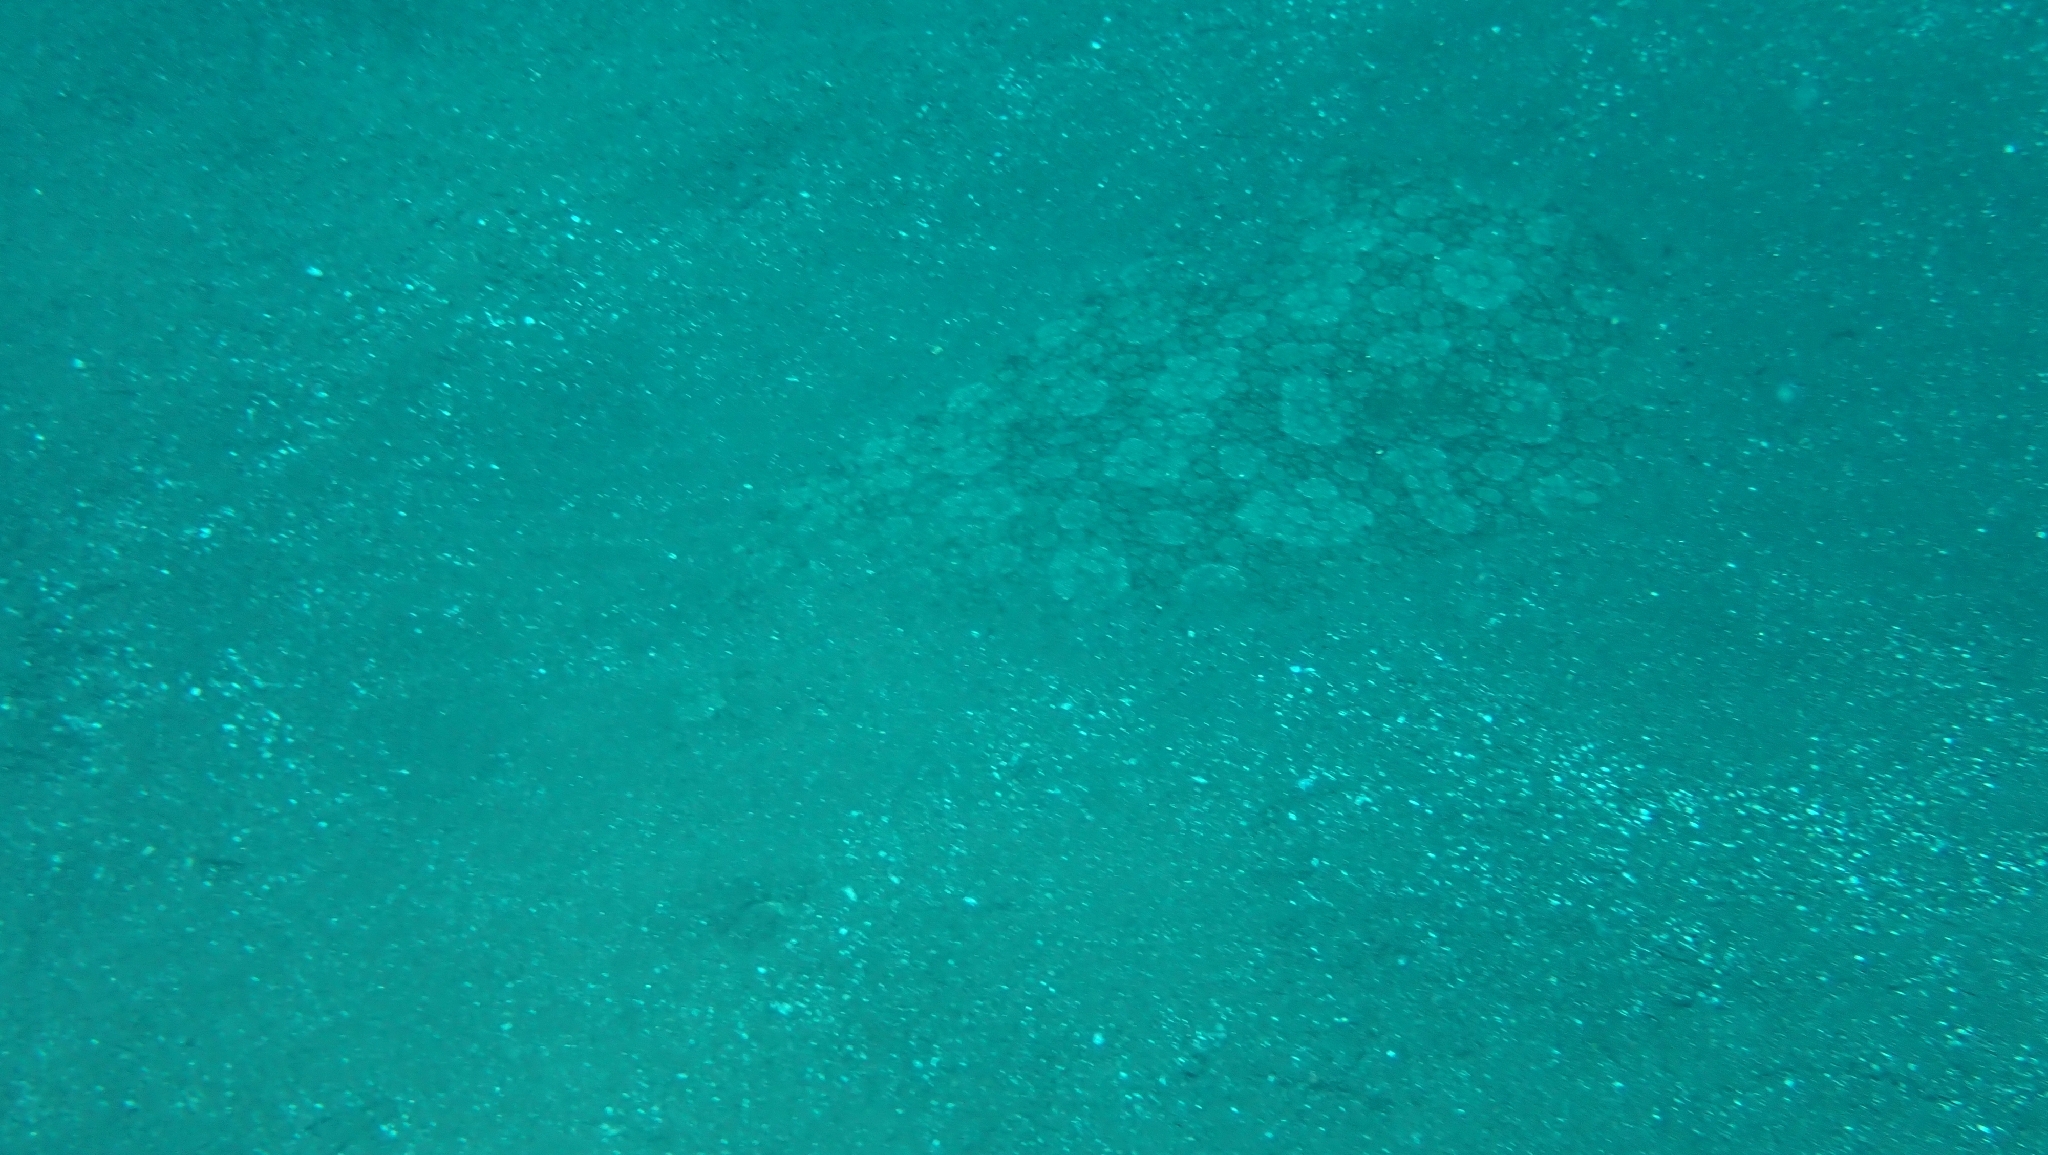
fish (species not among the labelled classes)